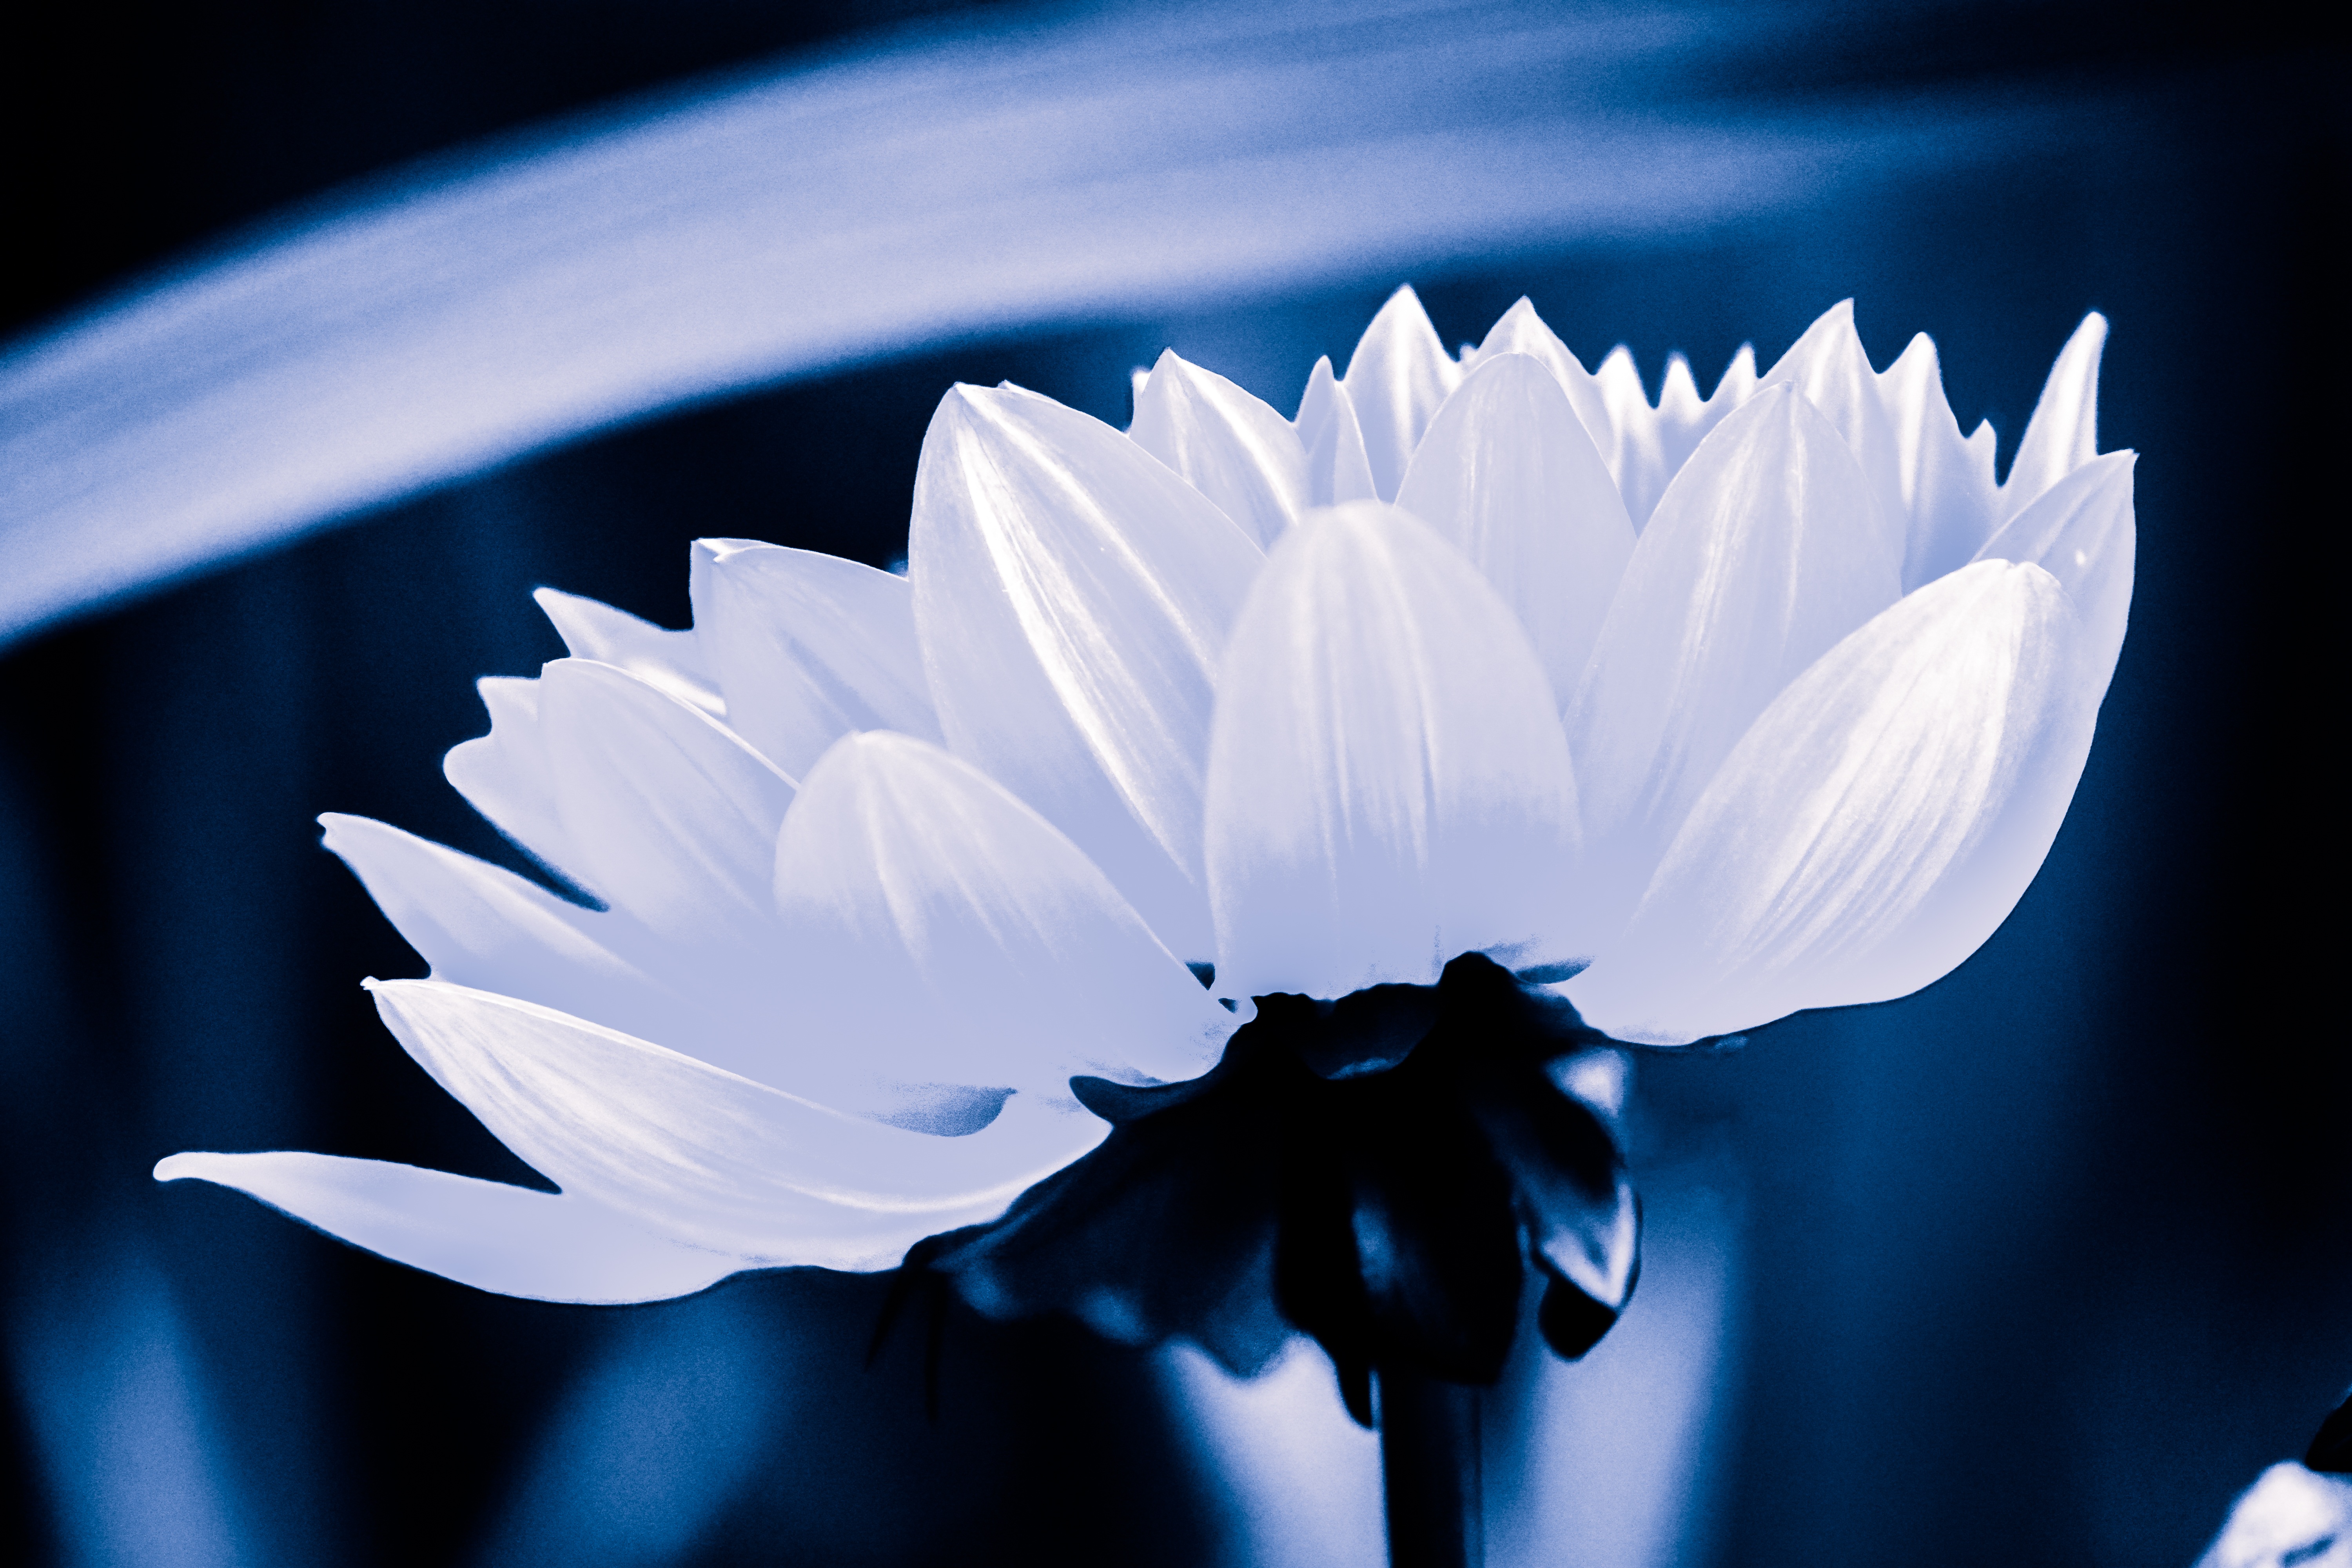
nature, blossom, light, black and white, plant, white, photography, stem, leaf, flower, petal, bloom, summer, floral, celebration, love, bouquet, gift, decoration, spring, green, red, color, natural, fresh, blue, colorful, yellow, garden, monochrome, pink, flora, freshness, close up, design, bright, day, valentine, vibrant, bud, macro photography, monochrome photography, computer wallpaper